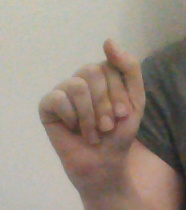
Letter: saad